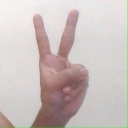
अक्षर: क